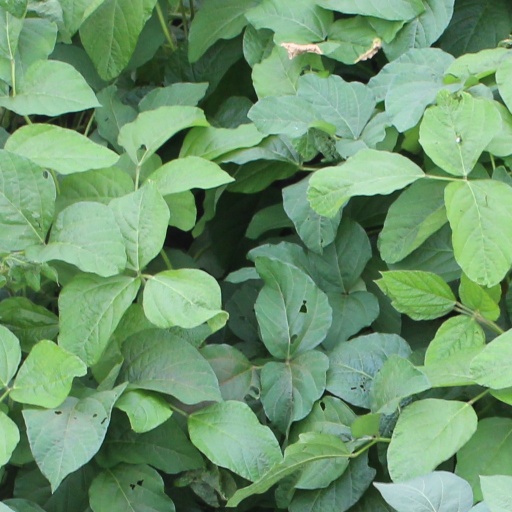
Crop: soybean